Manuel Becerra (Madrid Metro)

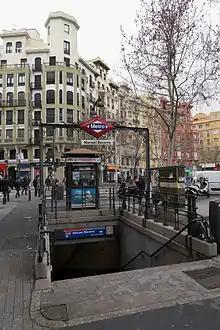
Entrance to Manuel Becerra station

The station was inaugurated on 14 June 1924 when Line 2 was opened. The vestibule is located under the Plaza de Manuel Becerra. The Line 2 platforms are not very deep and are located just west of the plaza under the Calle de Alcalá. The Line 6 platforms are deeper and were opened when the first stretch of Line 6 was inaugurated on 10 October 1979.